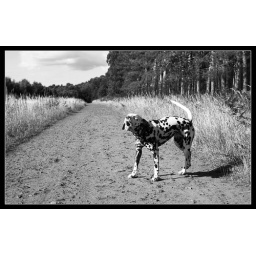
My spotty running dog in Thetford Forest